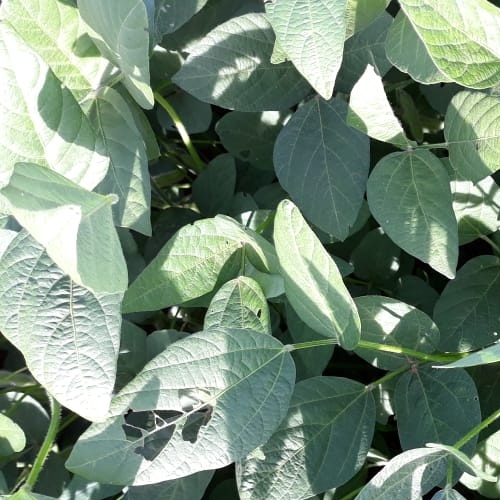
Label: Caterpillar